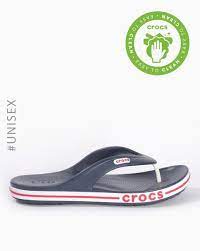
Label: Clog